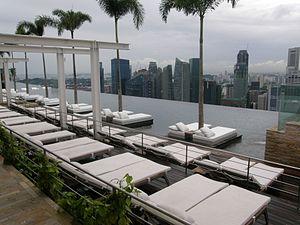
Jean-Michel Gathy est un architecte belge vivant en Malaisie. Il est spécialisé dans la création ou rénovation d'hôtels de luxe tel le Marina Bay Sands, projet pharaonique où il crée la piscine de 150 mètres ainsi que de nombreux autres projets, essentiellement en Asie.